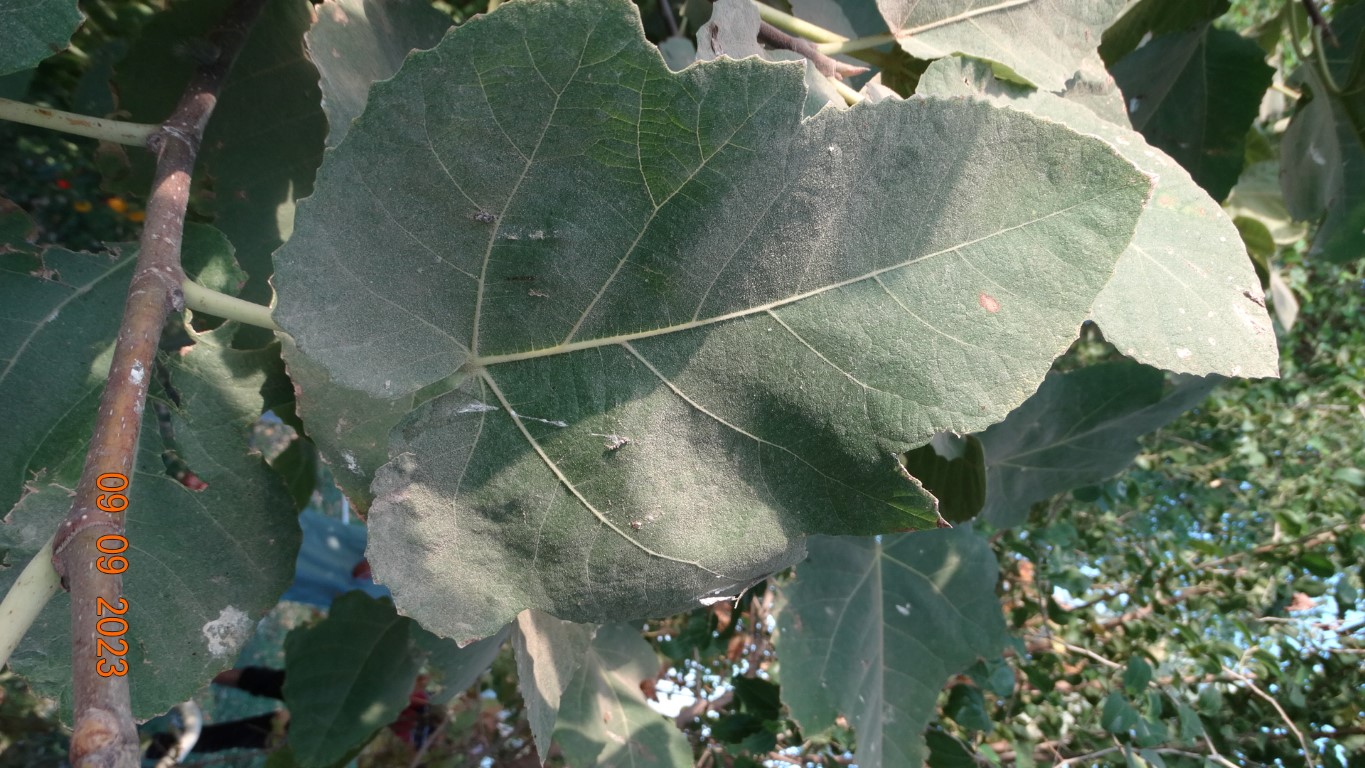
Label: healthy